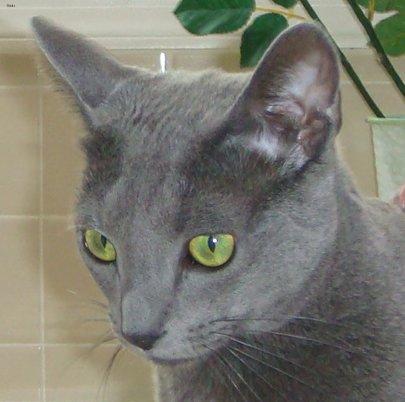
Breed: Russian Blue